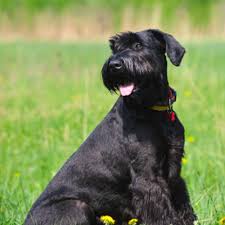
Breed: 232-n000089-giant_schnauzer